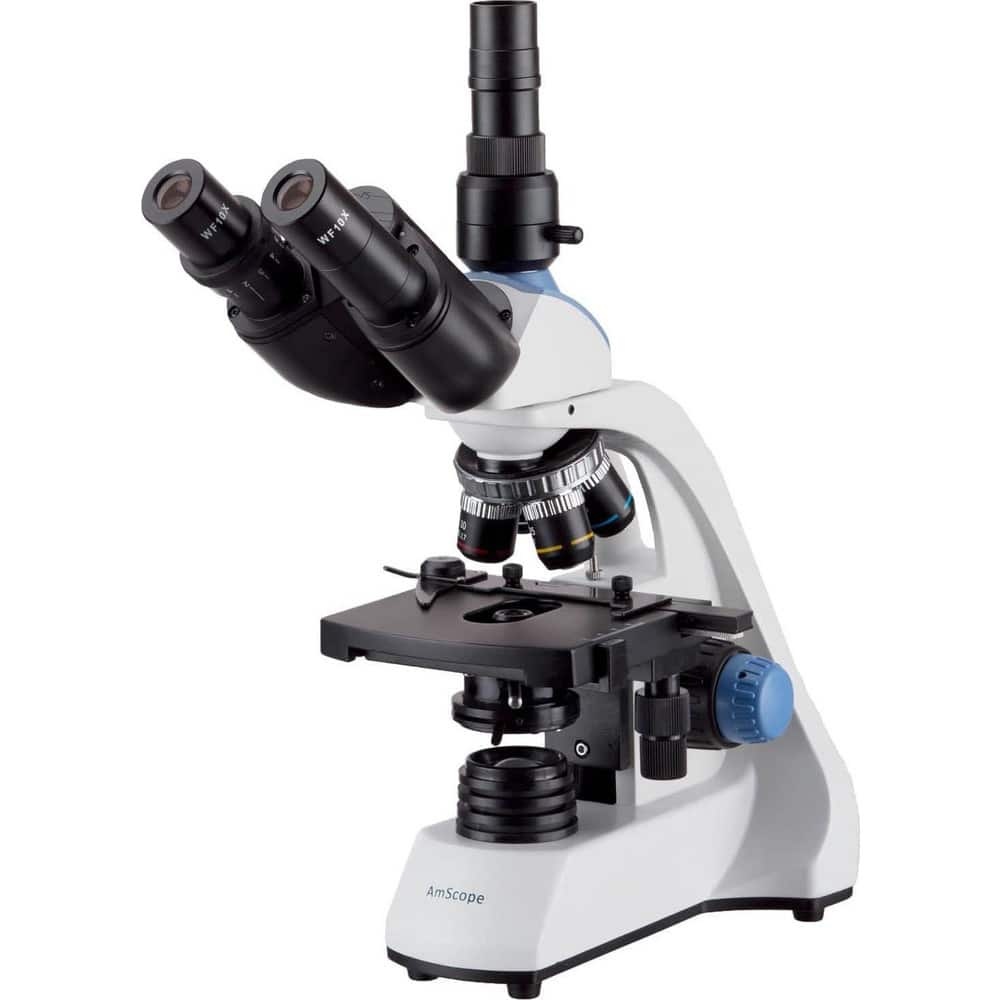
Microscopes; Microscope Type: Compound; Eyepiece Type: Trinocular; Image Direction: Upright; Eyepiece Magnification: 10x; Maximum Magnification: 40x
Brand: AmScope
Item #: 13608096 Brand: AmScope Model #: T250C Product Specifications Microscope Type Compound Maximum Magnification 40x Image Direction Upright Field Number 2500X Focal Distance Widefield Eyepiece Type Trinocular Focal Distance (Decimal Inch) Widefield Eyepiece Magnification 10x
Category: Business & Industrial > Science & Laboratory > Laboratory Equipment > Microscopes > Optical Microscopes